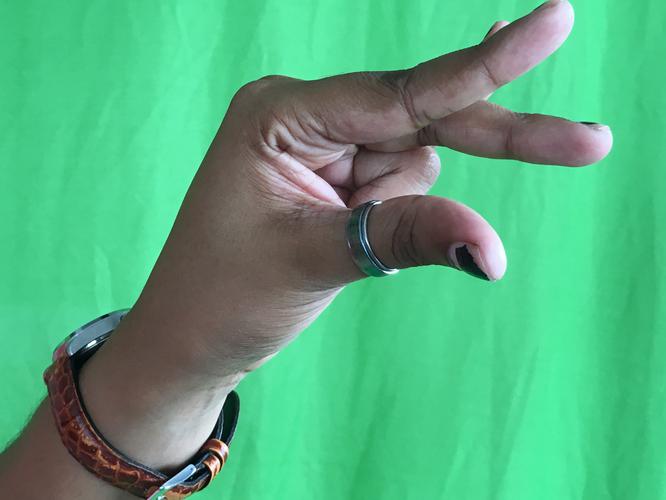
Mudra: Kangulam
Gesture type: single_hand